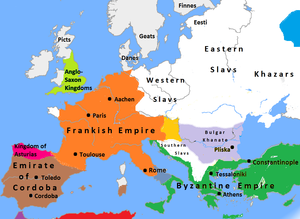
Middelalderen / Tidlig middelalder / Nye kongeriger og byzantinsk genopblomstring
Europa i år 814.
Middelalderen er en periode i Europas historie der går fra 400-tallet frem til og med 1400-tallet. Den begyndte med det Vestromerske Riges fald og overgik til renæssancen og opdagelsestiden. Middelalderen er mellemperioden mellem de tre traditionelle dele i den vestlige historie: antikken, middelalderen og moderne tid. Middelalderen bliver underinddelt i tidlig middelalder, højmiddelalder og senmiddelalder.